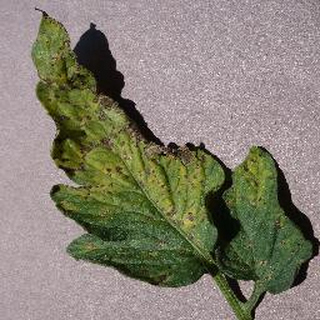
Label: tomato_septoria_leaf_spot